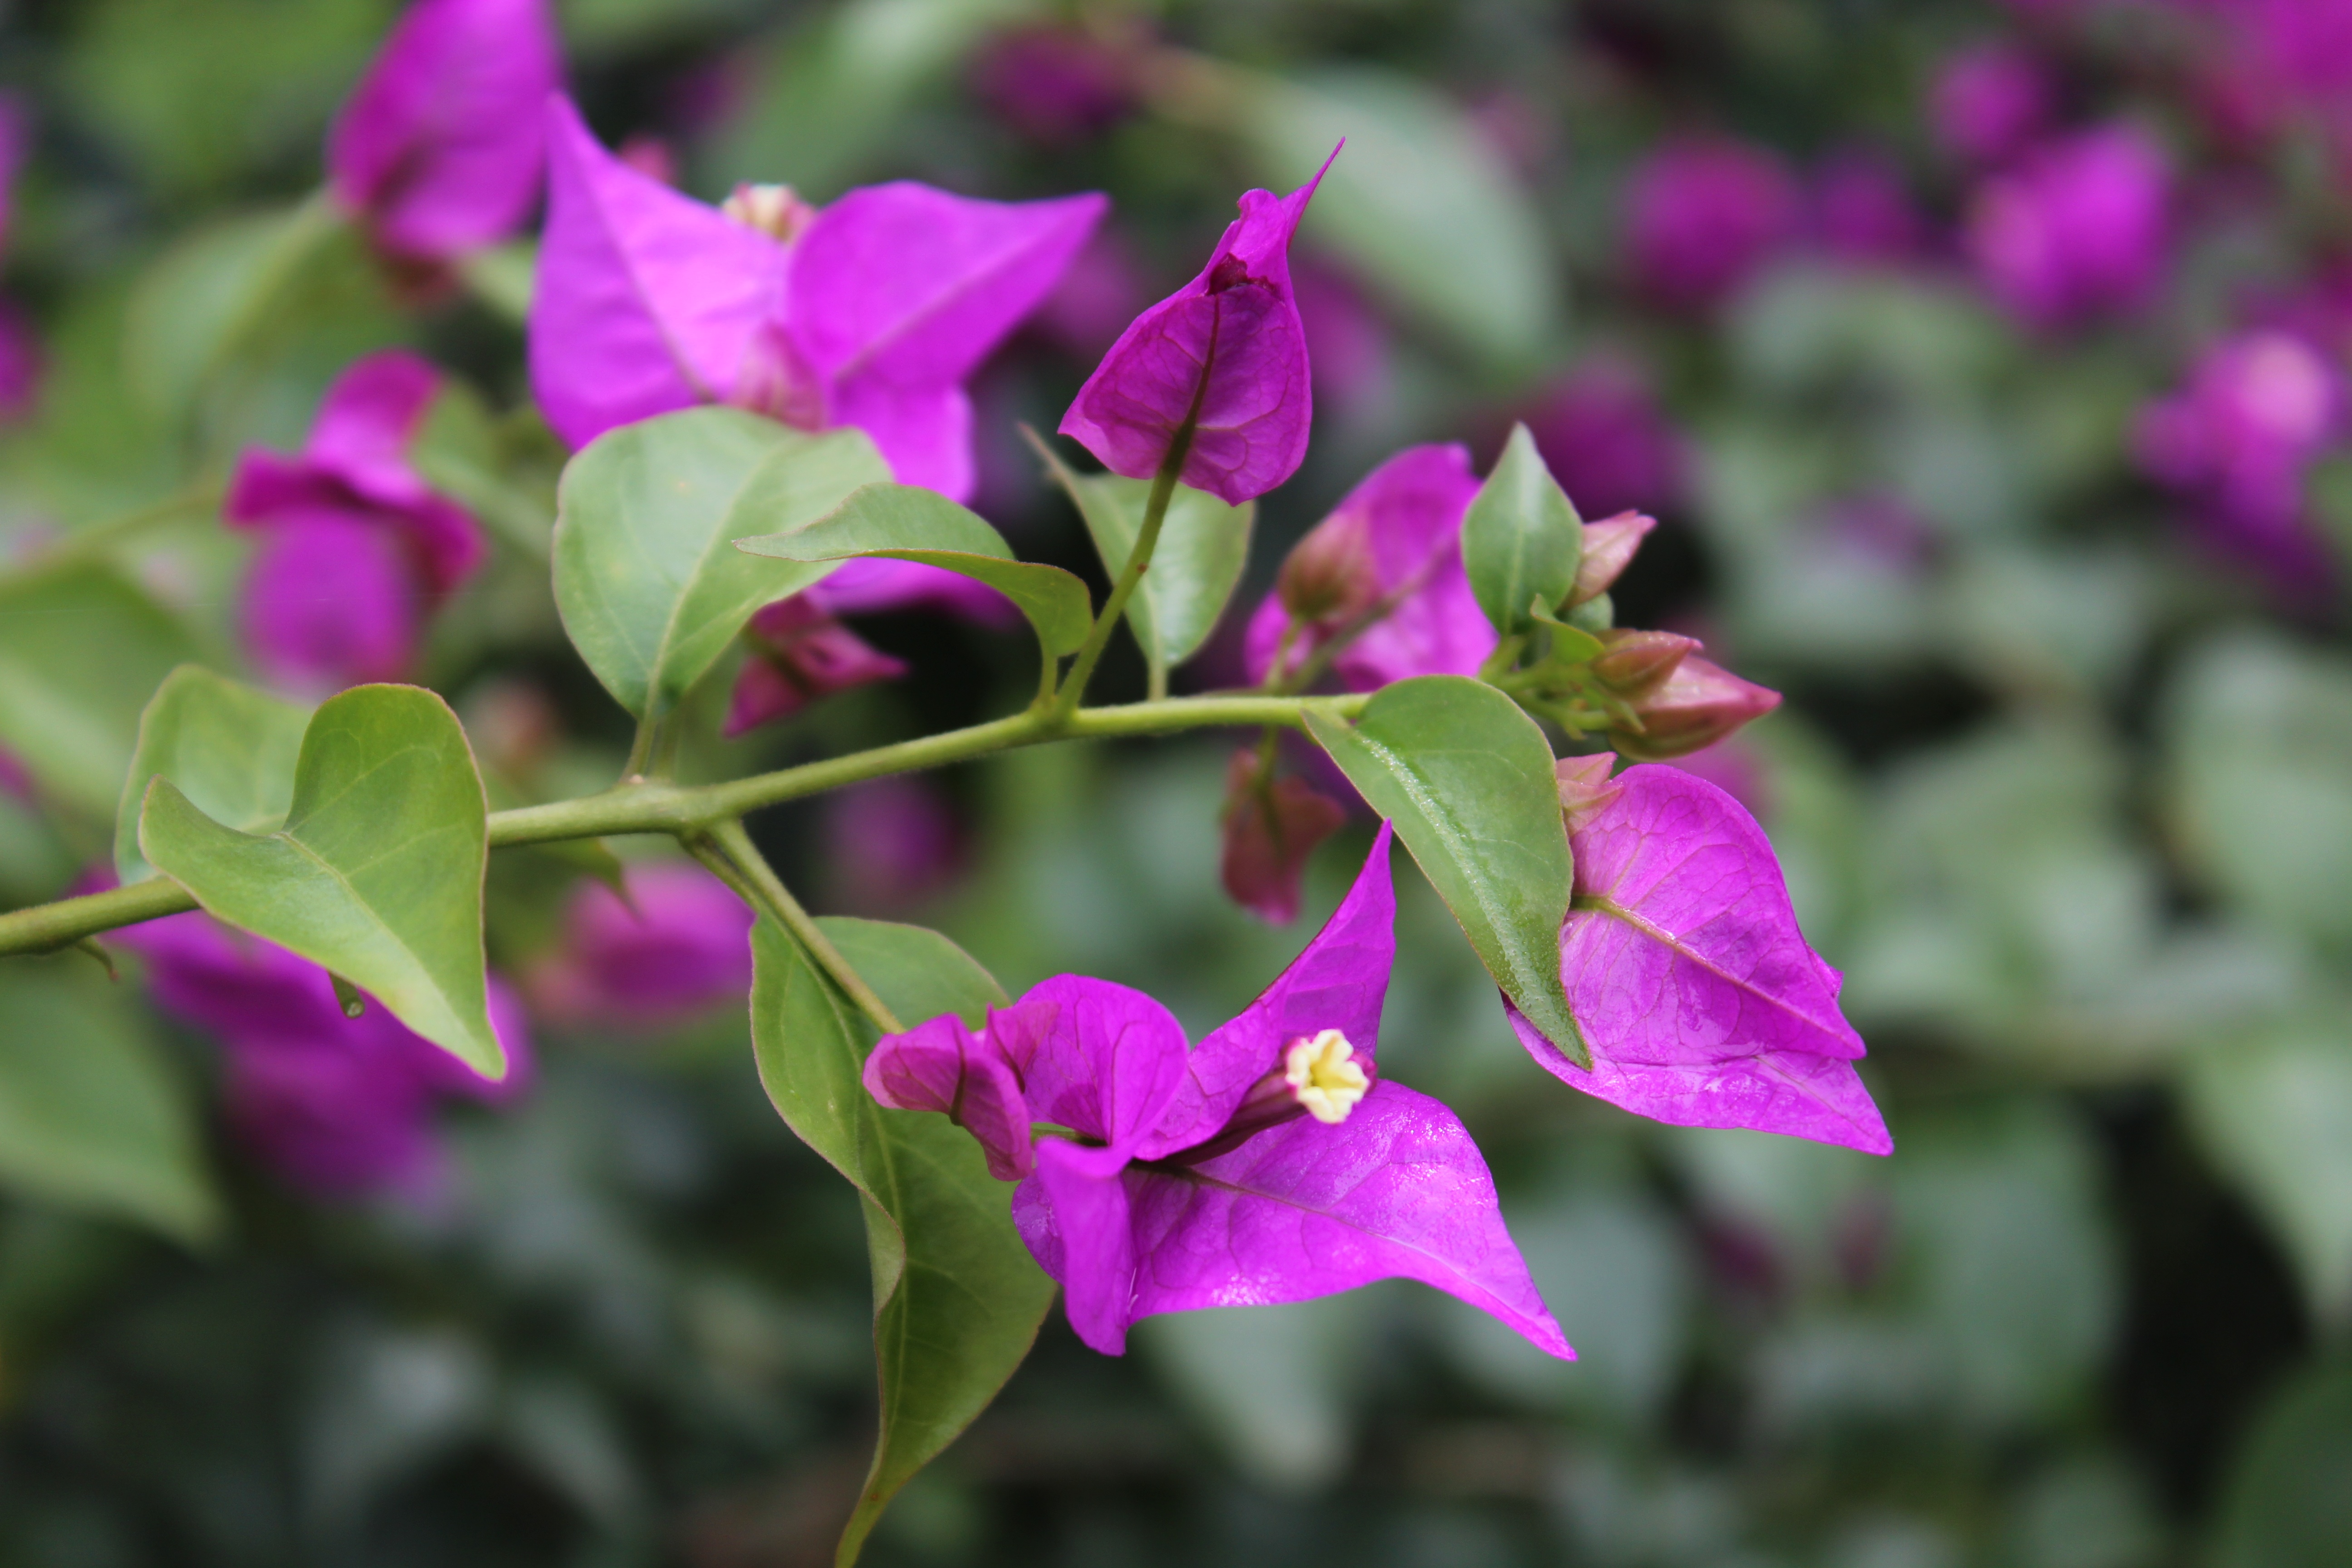
plant, flower, petal, botany, flora, wildflower, macro photography, flowering plant, bellflower family, annual plant, land plant, everlasting sweet pea